2020 British Academy Television Awards

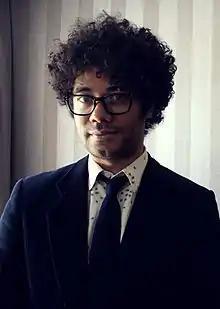
Richard Ayoade hosted the ceremony; announced in May 2020, he joked that he was "as surprised as you are that this is still going ahead".

Nominations for the 2020 British Academy Television Awards were announced on 4 June 2020. "Fleabag", "Chernobyl", "Giri/Haji" and "The Crown" had the most nominations. The ceremony had originally been scheduled for 17 May 2020; though it was postponed, the qualification dates for eligible programming were not changed. Krishnendu Majumdar, the chair of BAFTA since June 2020, gave an announcement that it was important to celebrate the importance of television during the COVID-19 pandemic.